Million Dollar Pursuit

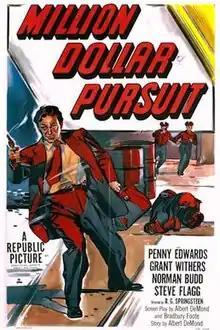

Million Dollar Pursuit is a 1951 film noir crime film directed by R. G. Springsteen and starring Penny Edwards, Grant Withers and Norman Budd. The film's art direction was by Frank Hotaling.